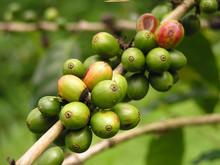
Plant: Coffee
Disease: coffee berry blotch